Il Bambino

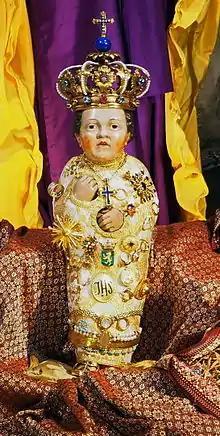
Santo Bambino of Aracoeli, Santa Maria in Aracoeli, Rome

Il Bambino (Italian for "the Child") is the name given in Italy to images of the Christ Child or infant Jesus common in Roman Catholic churches. The most famous is the miracle-working "Santo Bambino of Aracoeli" in the church of Santa Maria in Aracoeli in Rome, the festival of which is celebrated on the feast of the Epiphany (January 6).